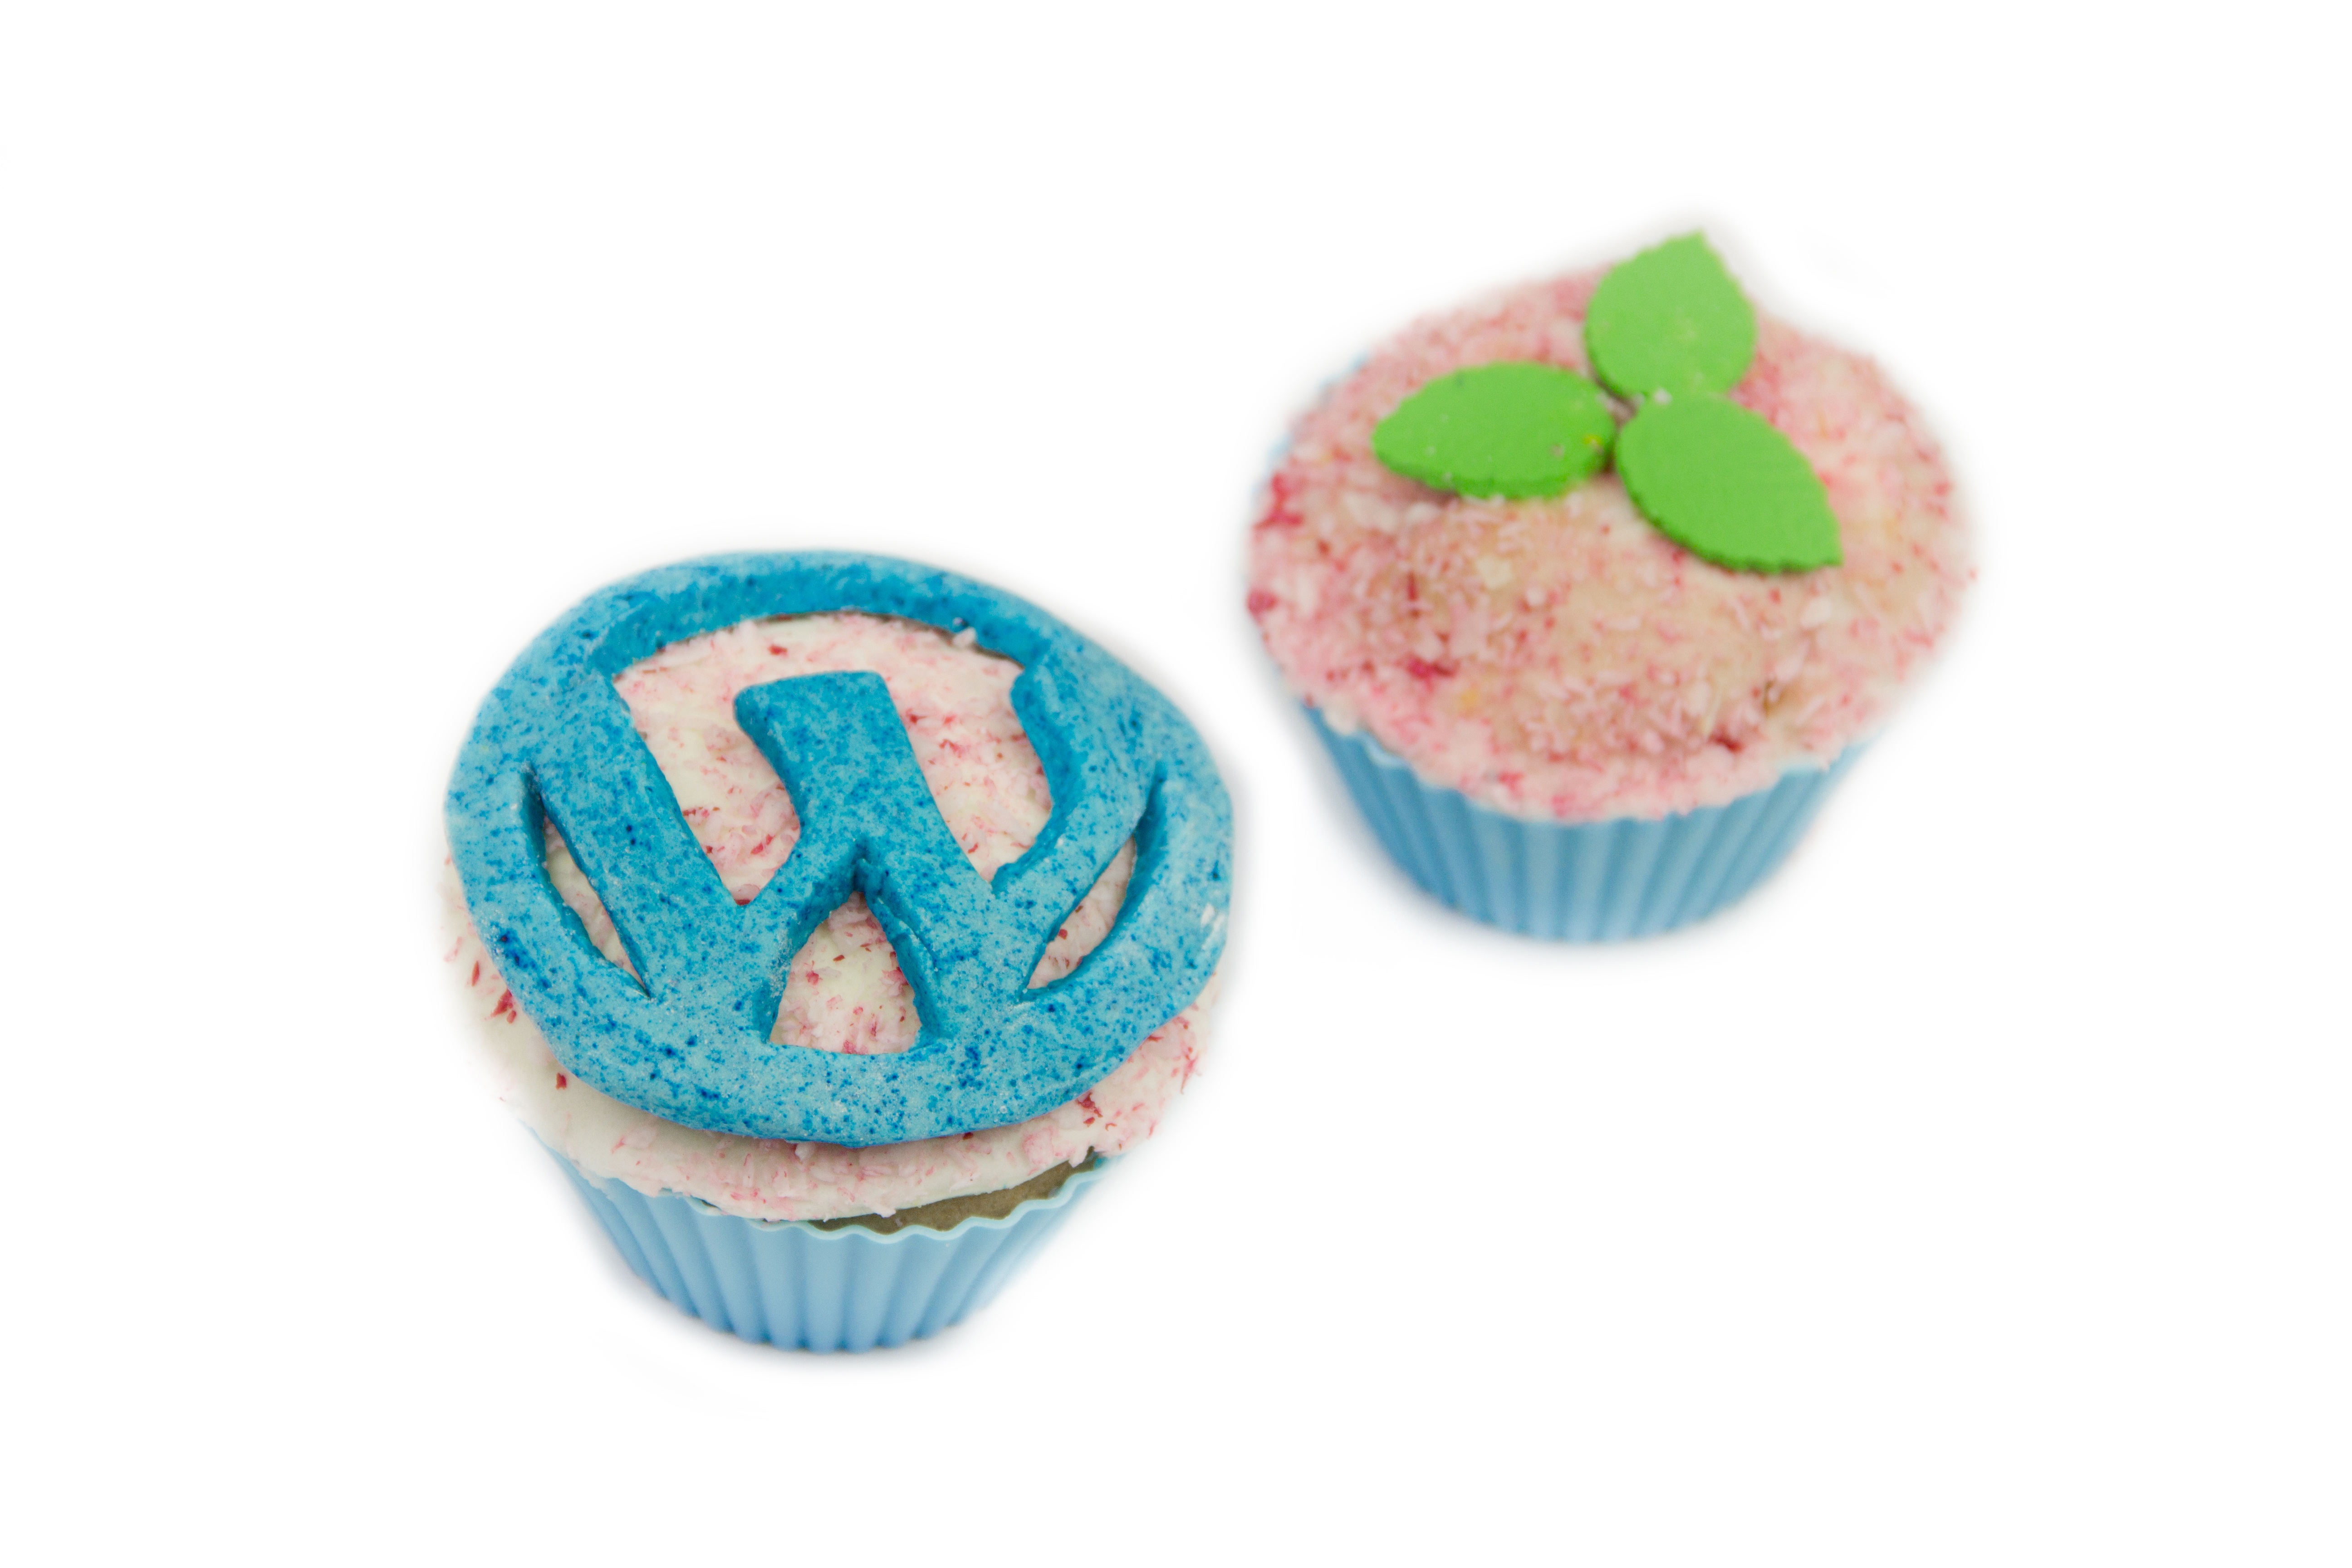
sweet, heart, food, cupcake, dessert, cream, delicious, cake, bakery, design, sweets, icing, wordpress, cupcakes